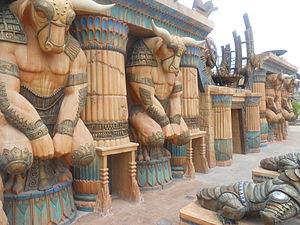
Ces différentes listes sont non exhaustives.